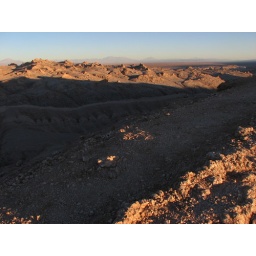
Sun painting the ground red in the Valle de La Luna, San Pedro de Atacama, Chile.